Renovatio imperii Romanorum

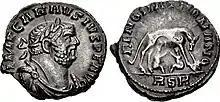
Denarius of the Roman usurper Carausius, depicting on the reverse (at right) Romulus and Remus surrounded by the legend , "renewal of the Romans".

Renovatio imperii Romanorum ("renewal of the empire of the Romans") was a formula declaring an intention to restore or revive the Roman Empire. The formula (and variations) was used by several emperors of the Carolingian and Ottonian dynasties, but the idea was common during Late Antiquity and the Middle Ages.